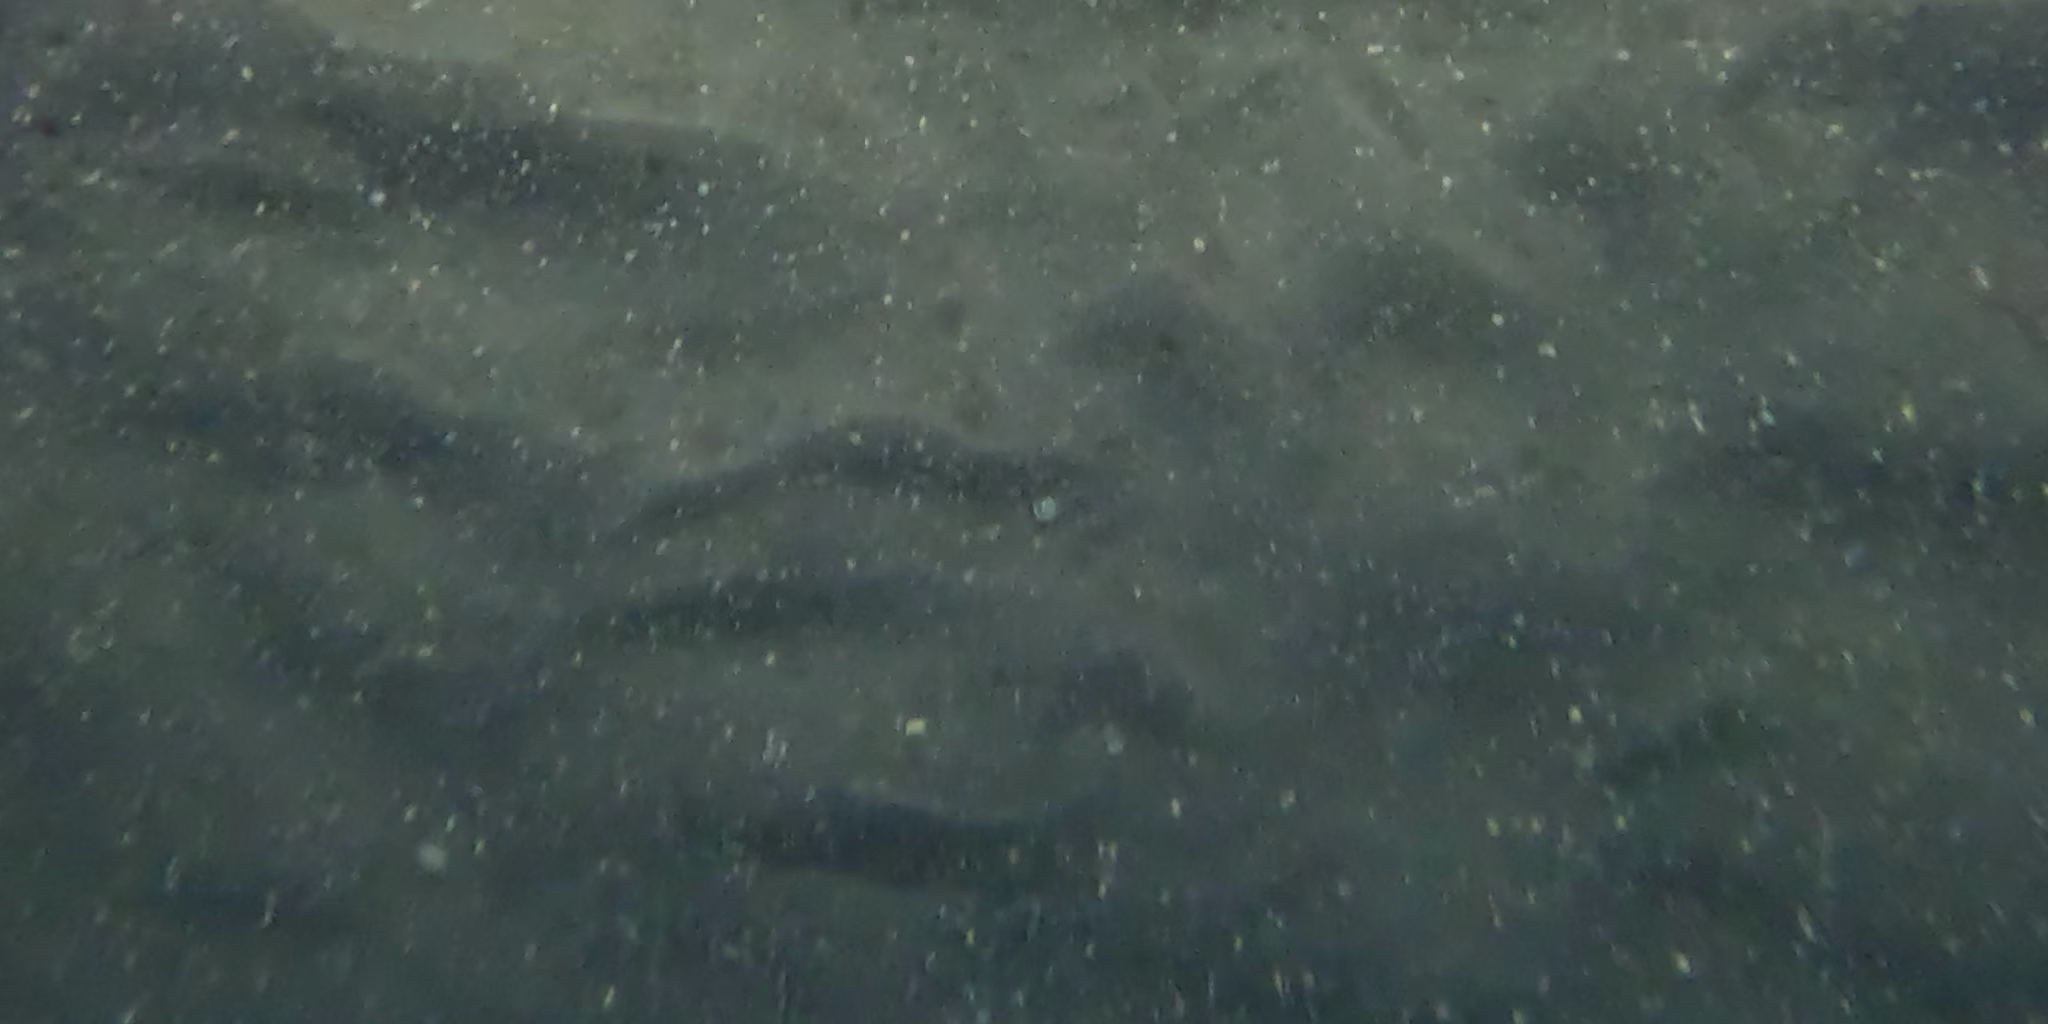
Seabed habitat: sand